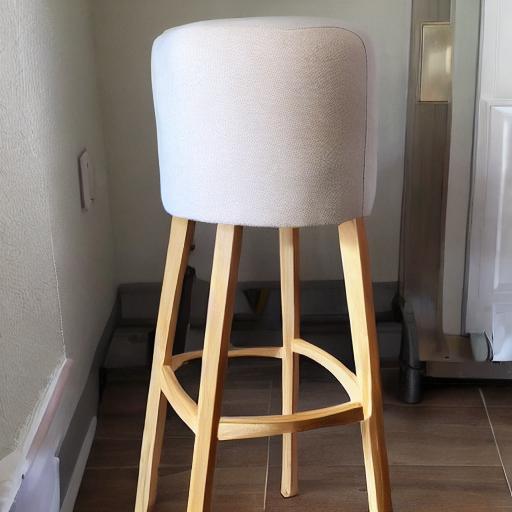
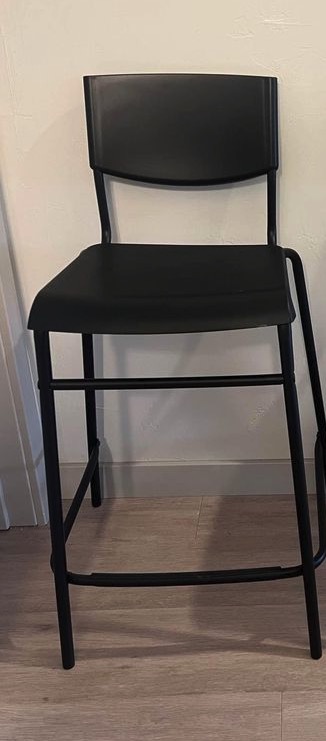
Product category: stool
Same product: no